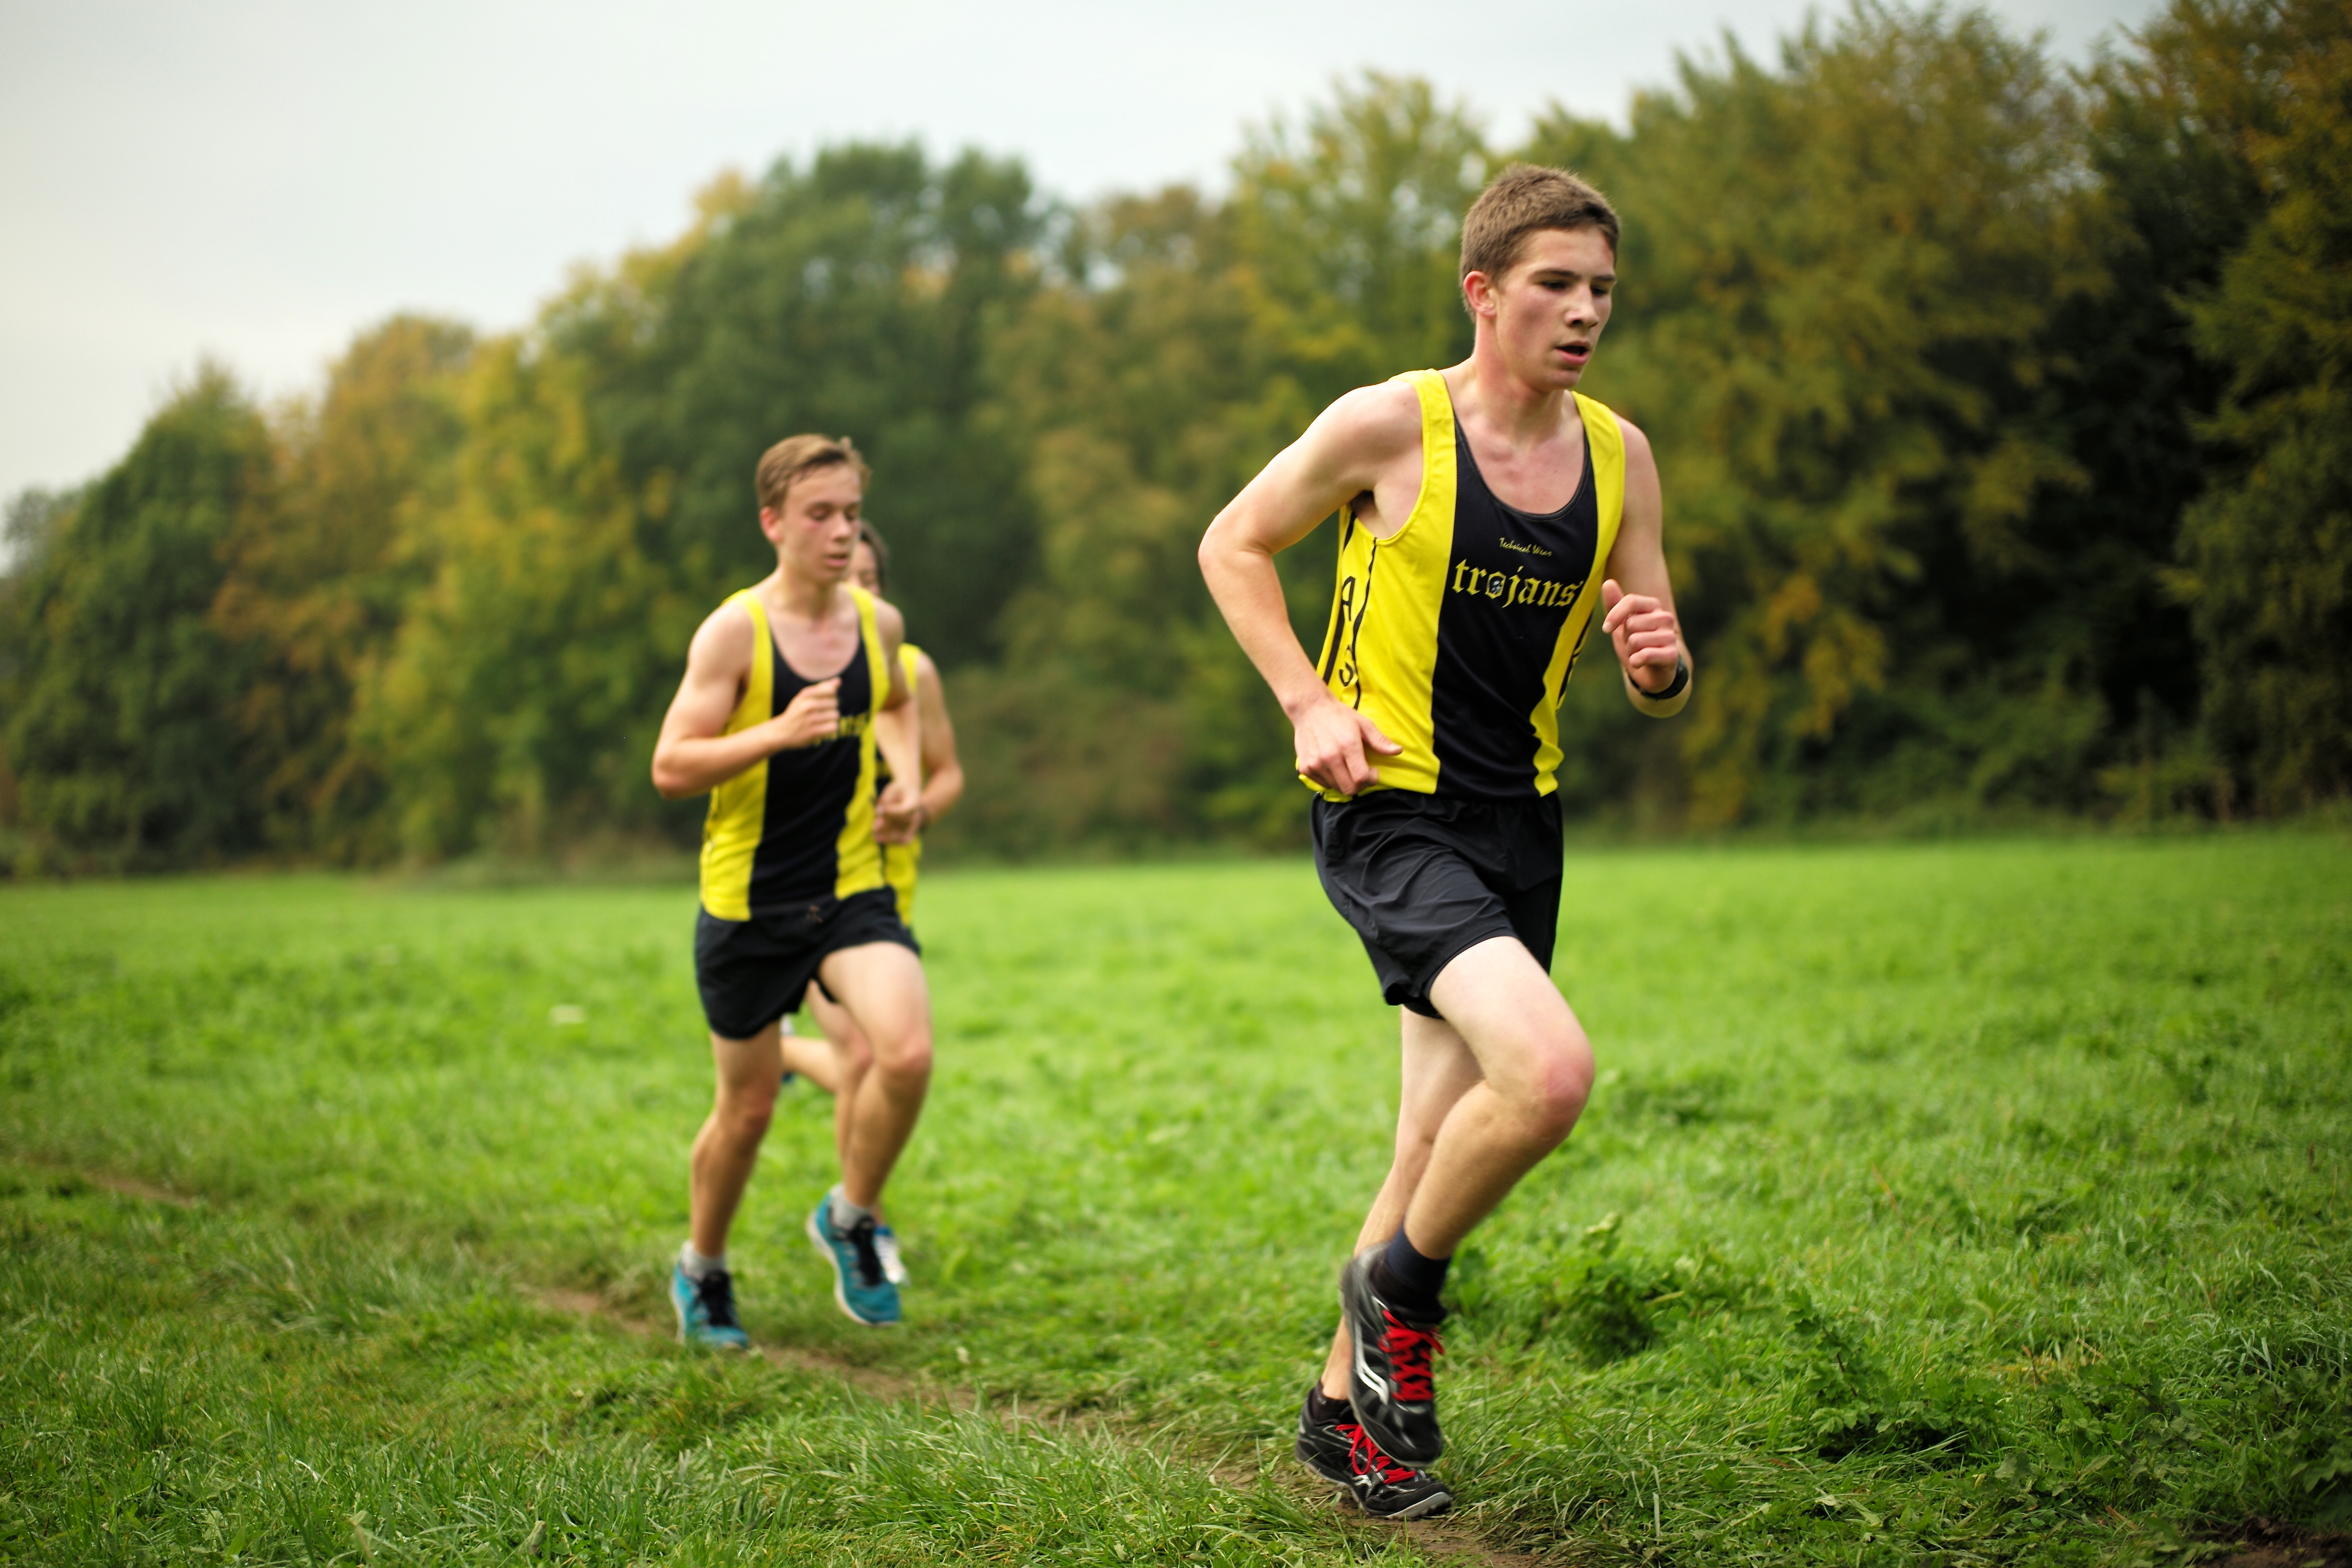
forest, person, girl, sport, boy, running, run, recreation, europe, high, park, jogging, runner, ash, crosscountry, race, competition, woods, holland, amsterdam, netherlands, m, sports, 50, school, runners, endurance, junior, leica, 240, summilux, varsity, athletics, meet, xc, isa, sprint, amsterdamsebos, mountain biking, physical exercise, outdoor recreation, human action, individual sports, endurance sports, ultramarathon, duathlon, cross country running, cross country cycling